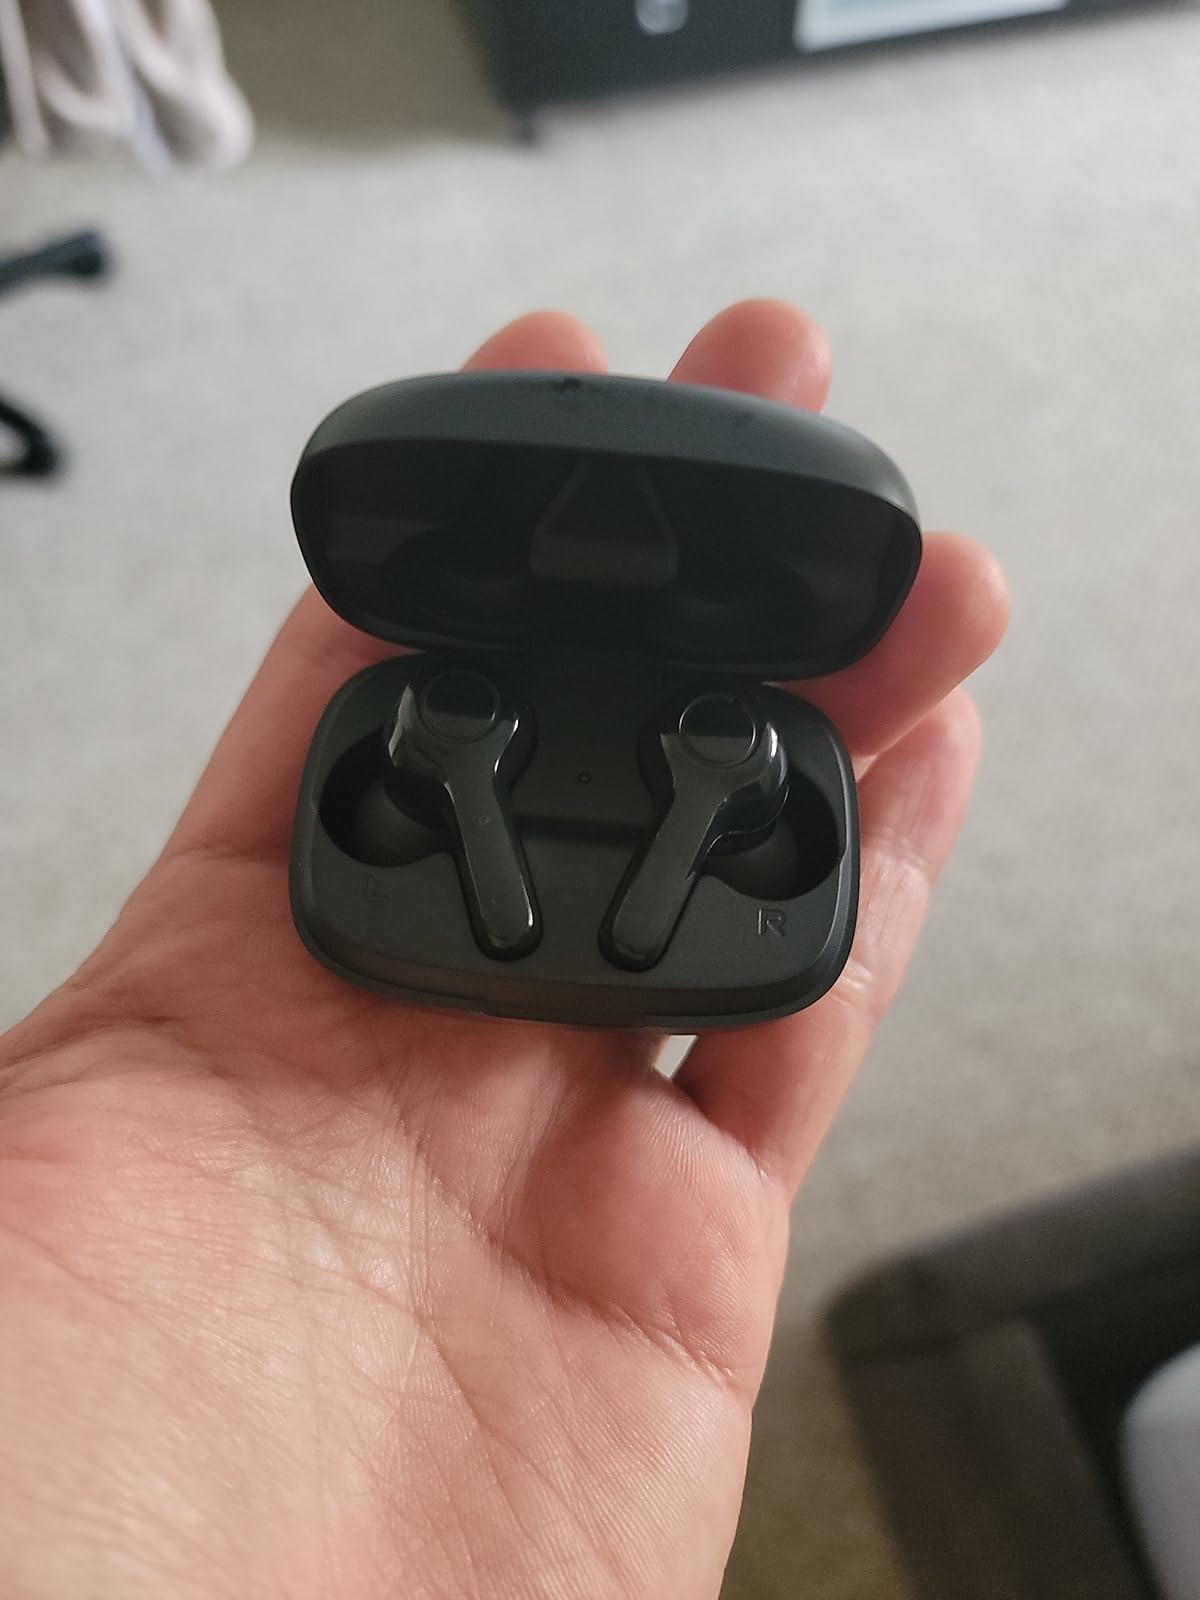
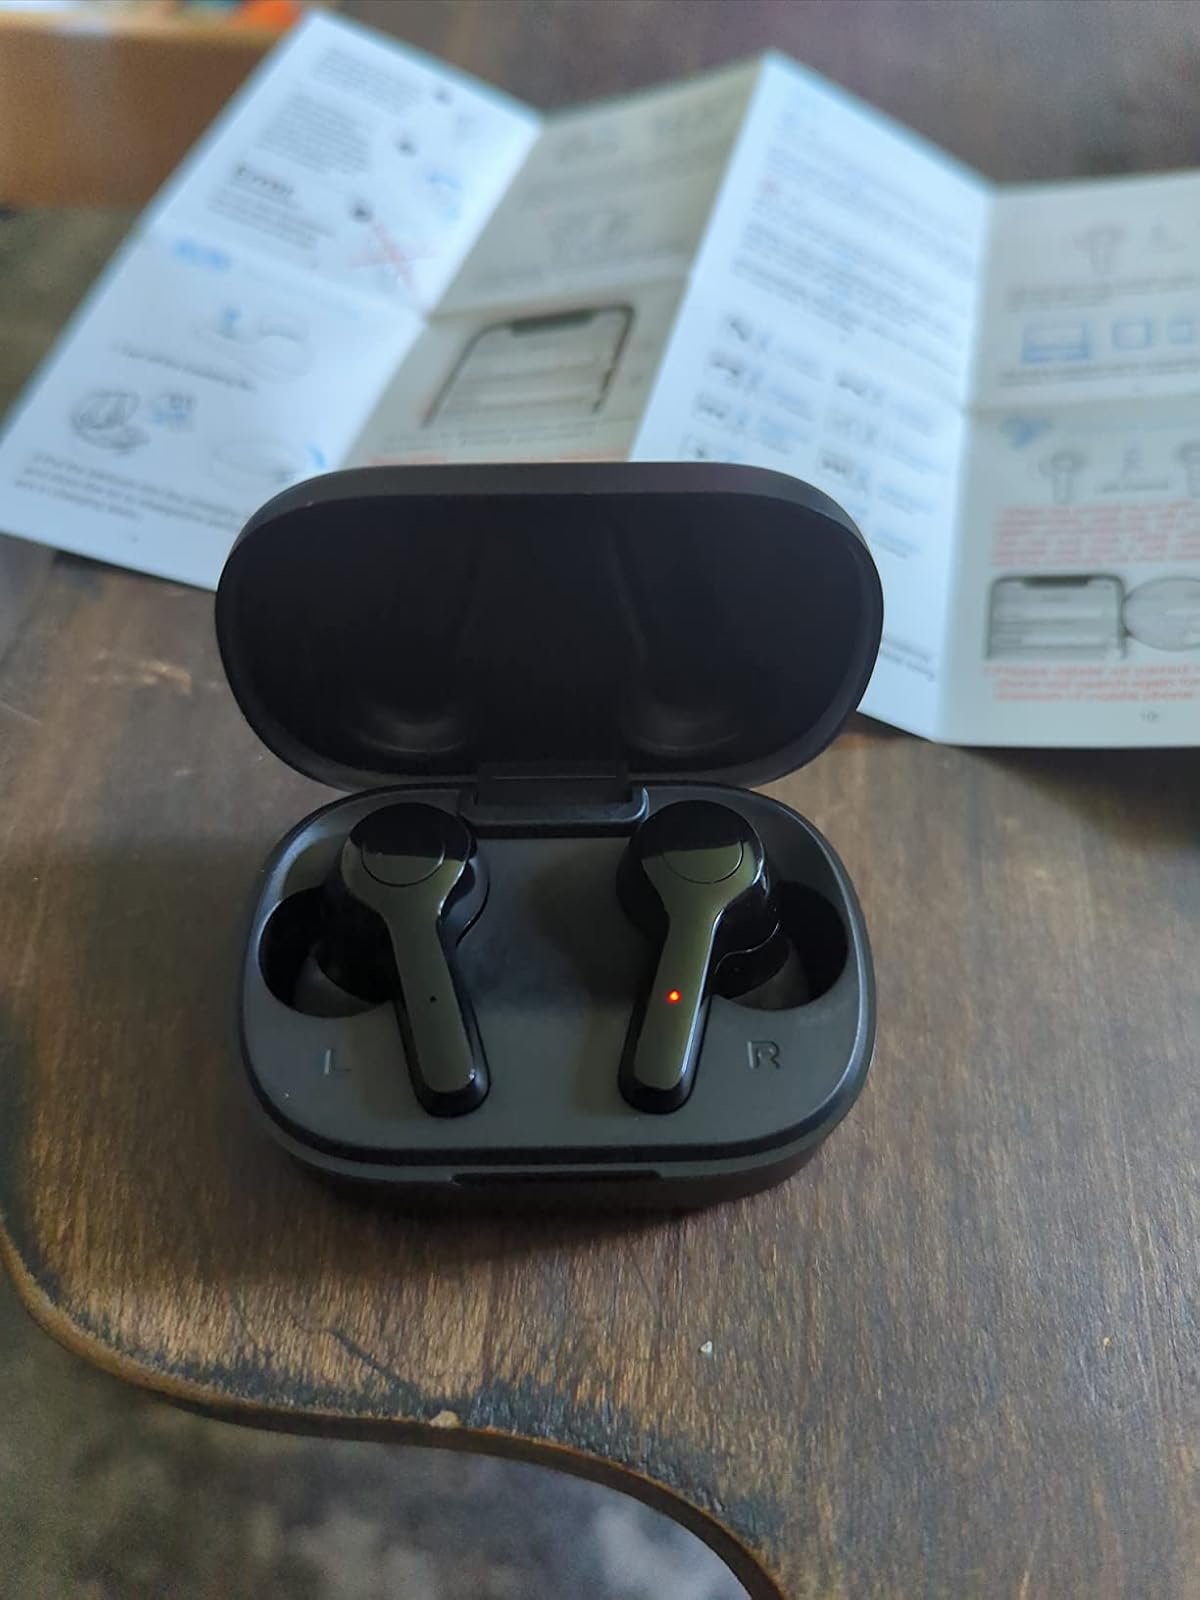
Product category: earbuds
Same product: no